William Blacker (politician)

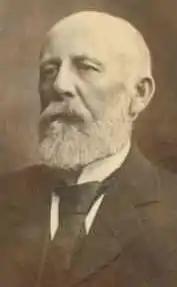

William James Blacker (30 May 1843 – 22 November 1913) was an Australian politician who represented the South Australian House of Assembly multi-member seats of Noarlunga from 1892 to 1902 and Alexandra from 1902 to 1913, representing the Liberal and Democratic Union from 1906 to 1910 and the Liberal Union from 1910 to 1913. He was colloquially known as "Old Bill Blacker".